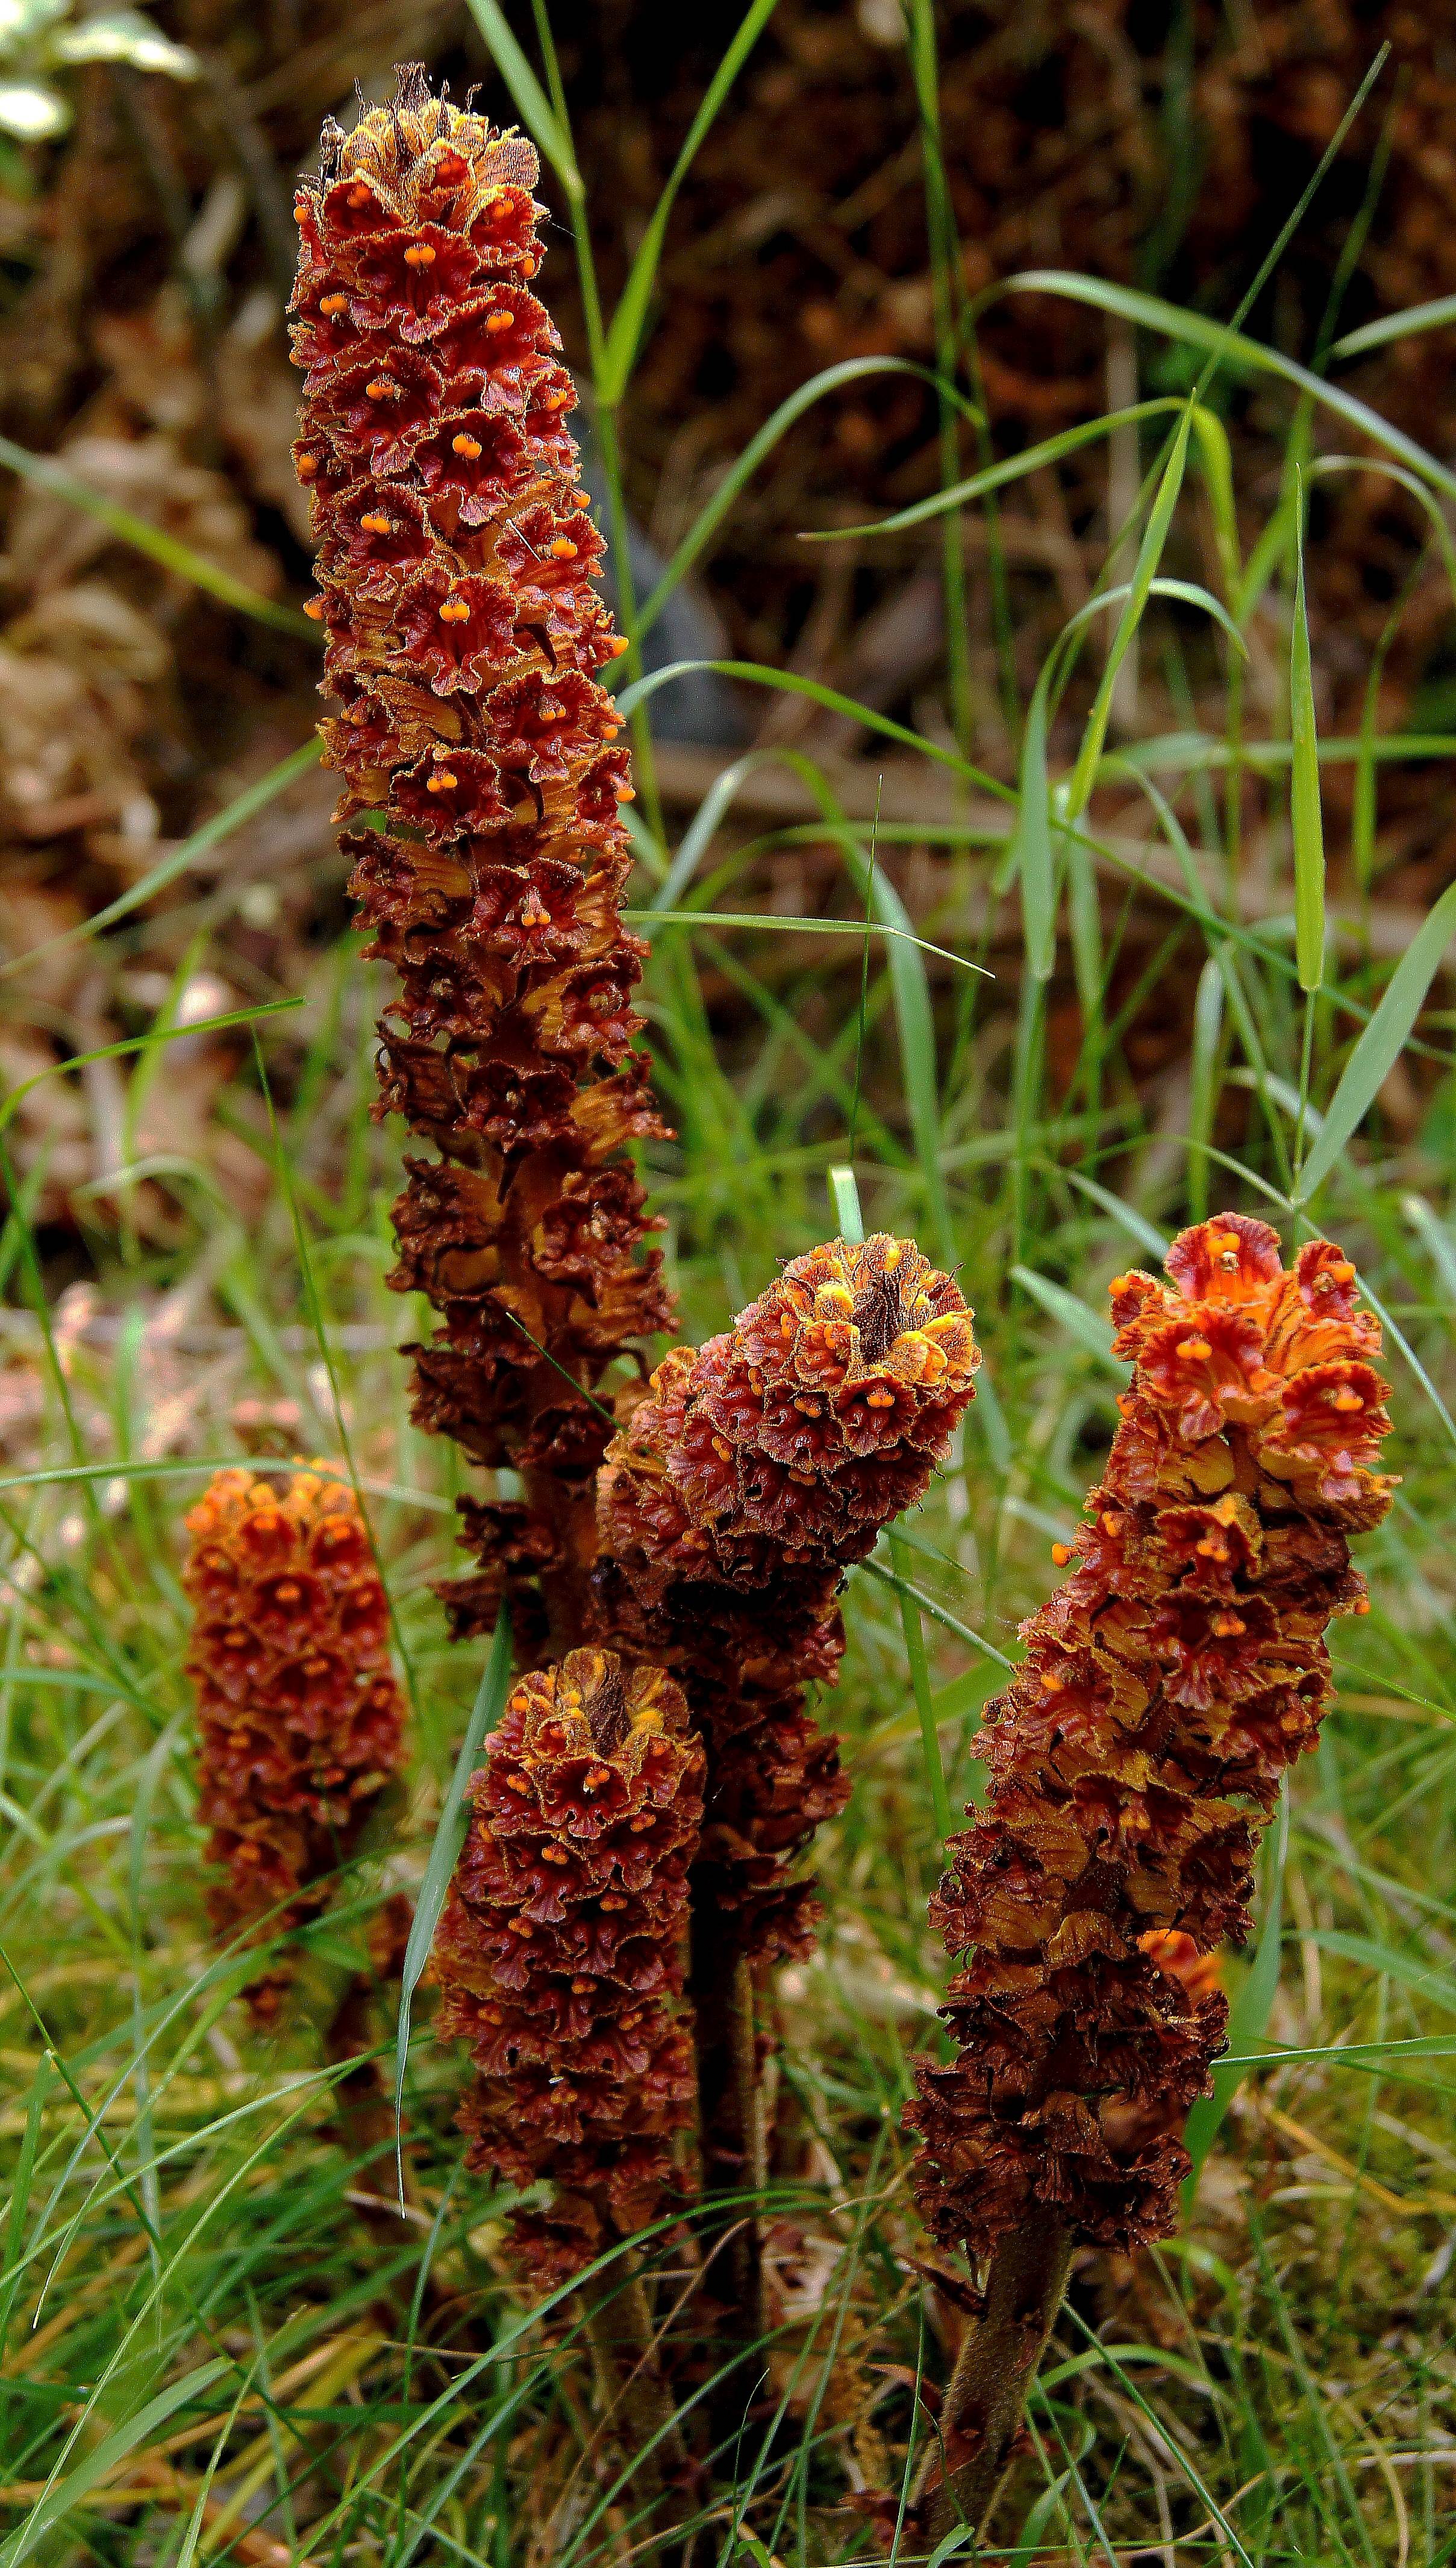
tree, plant, leaf, flower, crop, botany, agriculture, flora, flores, ggl1, macro photography, flowering plant, torch lily, grass family, land plant, broomrape, neottia nidus avis